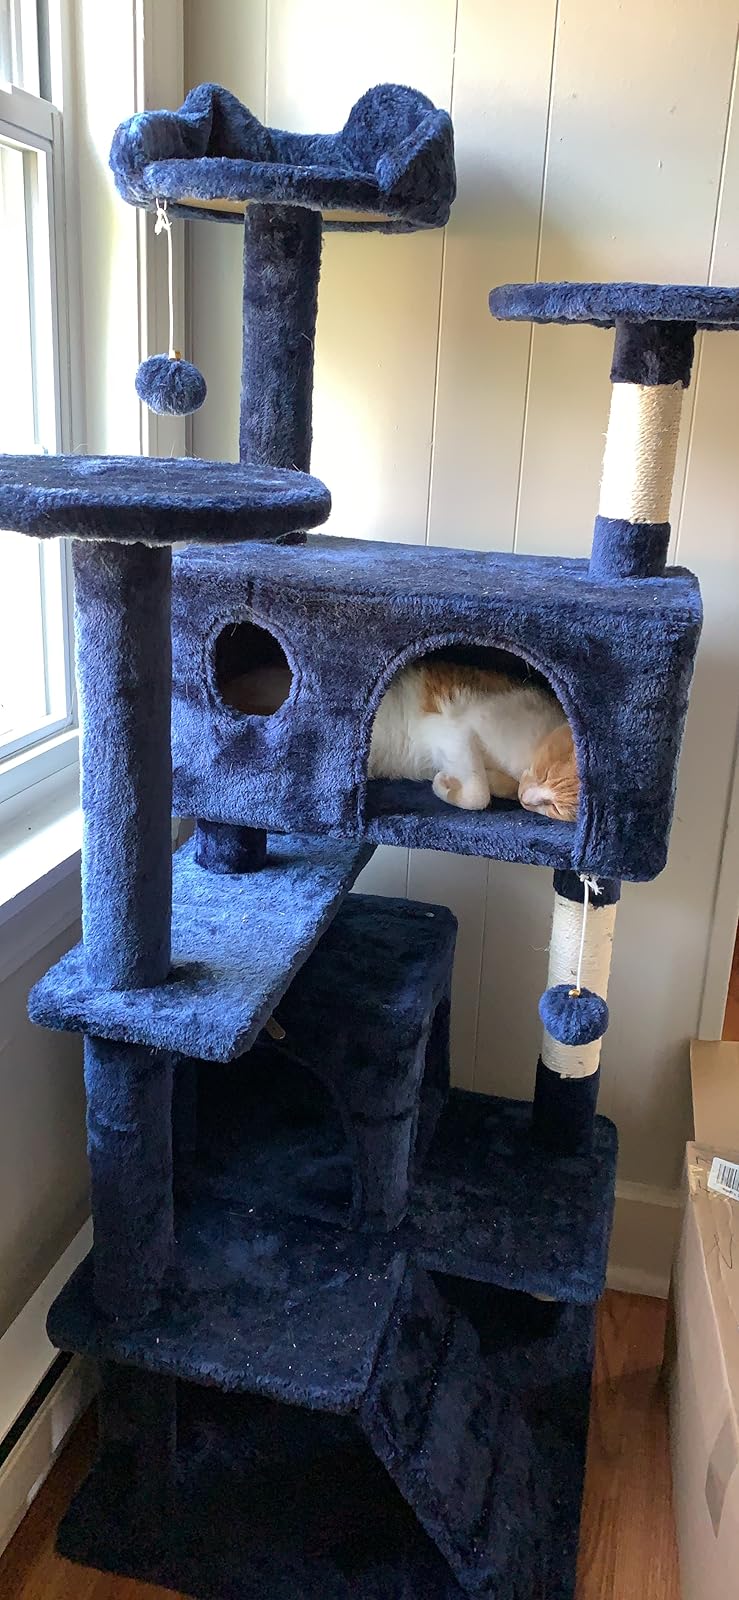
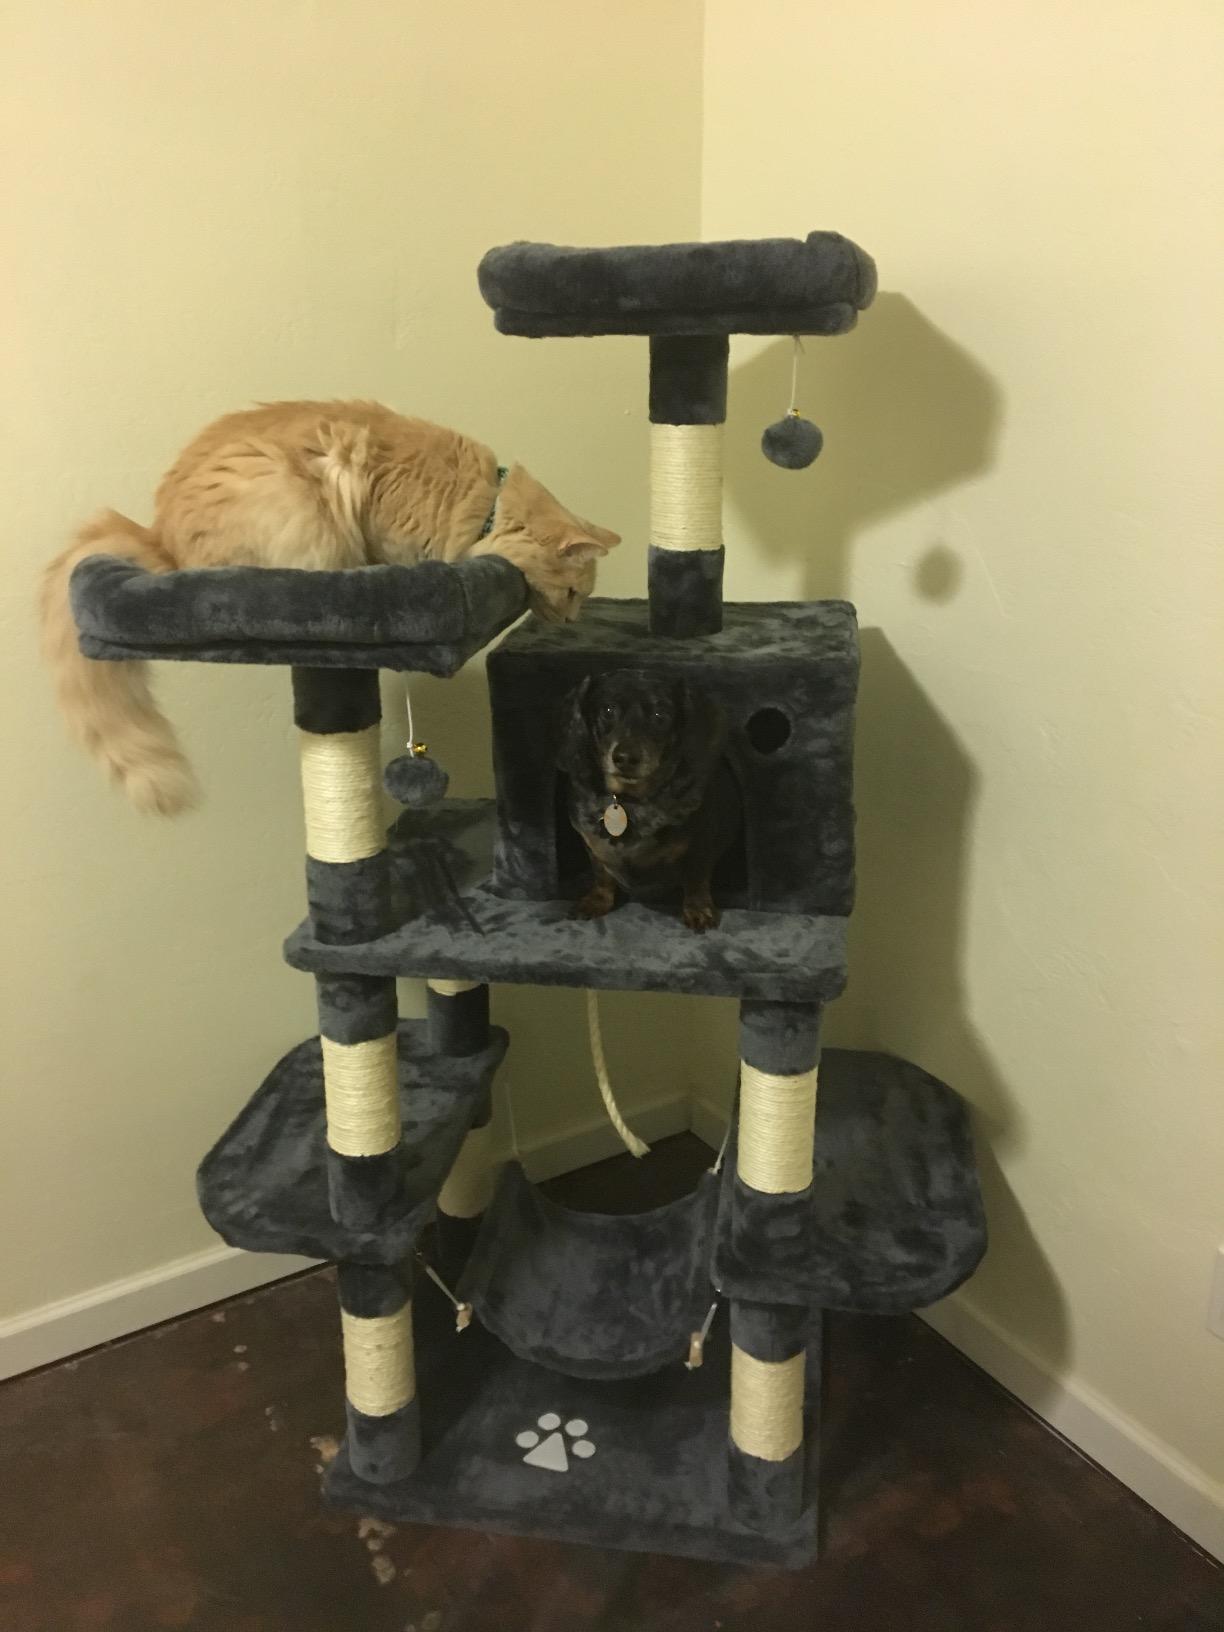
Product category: items_cat tree
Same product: no